SoFi Stadium

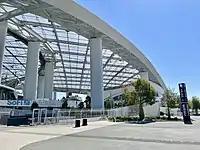
Southwest entrance into American Airlines Plaza between the stadium and the YouTube Theater

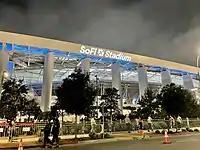
East entrance

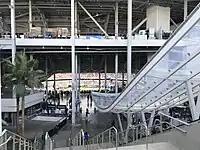
The escalators at SoFi Stadium; September 18, 2022

SoFi Stadium was designed by HKS and consists of the stadium itself, a pedestrian plaza, and a performance venue. Above the stadium is an independently supported translucent canopy which covers the stadium proper, the adjacent pedestrian plaza, and the attached performance venue. The million-square-foot canopy is made up of 302 ETFE panels, 46 of which can be opened to provide ventilation, supported by a cable net. The canopy has 27,000 embedded LED pucks, which can display images and video that can also be seen from airplanes flying into Los Angeles International Airport. The stadium bowl has open sides and seats 70,240 spectators for most events, with the ability to expand by 30,000 seats for larger events. Despite the roof, the open sides of the stadium still make it vulnerable to lightning delays, with the first such delay in an NFL game between the Chargers and the Las Vegas Raiders on October 4, 2021. The attached music and theatre venue, known as YouTube Theater, has a capacity of 6,000 seats. The stadium and performance center are considered to be separate facilities under one roof.